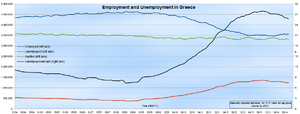
Le référendum grec de 2015 est une initiative du gouvernement d'Aléxis Tsípras à la suite de l'échec des négociations avec la troïka dans le cadre de la crise de la dette publique grecque. Il se tient le dimanche 5 juillet 2015 et porte sur l'acceptation de la proposition faite par l'UE, la BCE et le FMI le jeudi 25 juin 2015. Victoire politique pour le gouvernement grec et son premier ministre, le « non » l'emporte avec 61,31 % des suffrages contre 38,69 % pour le « oui ».